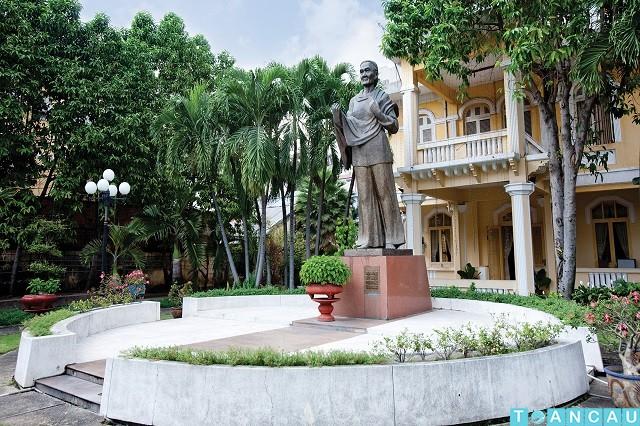
ở phía trước toà nhà có một bức tượng màu xám nâu